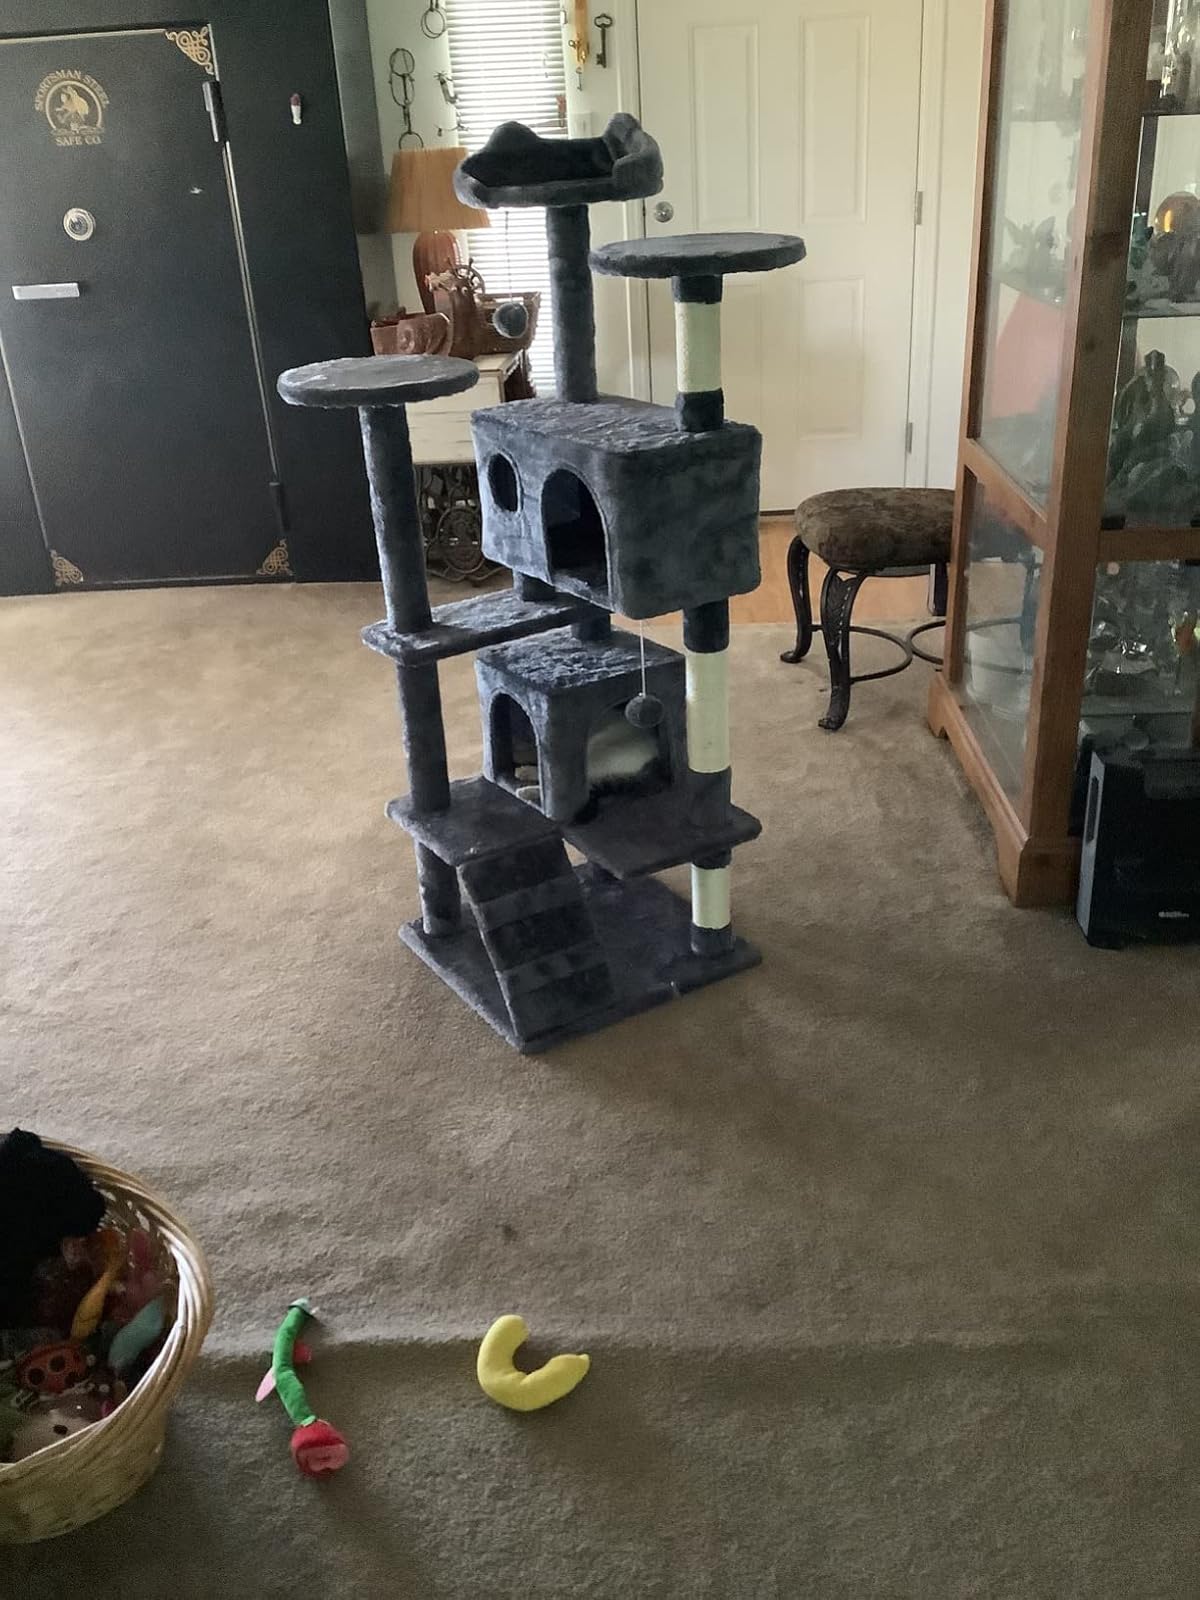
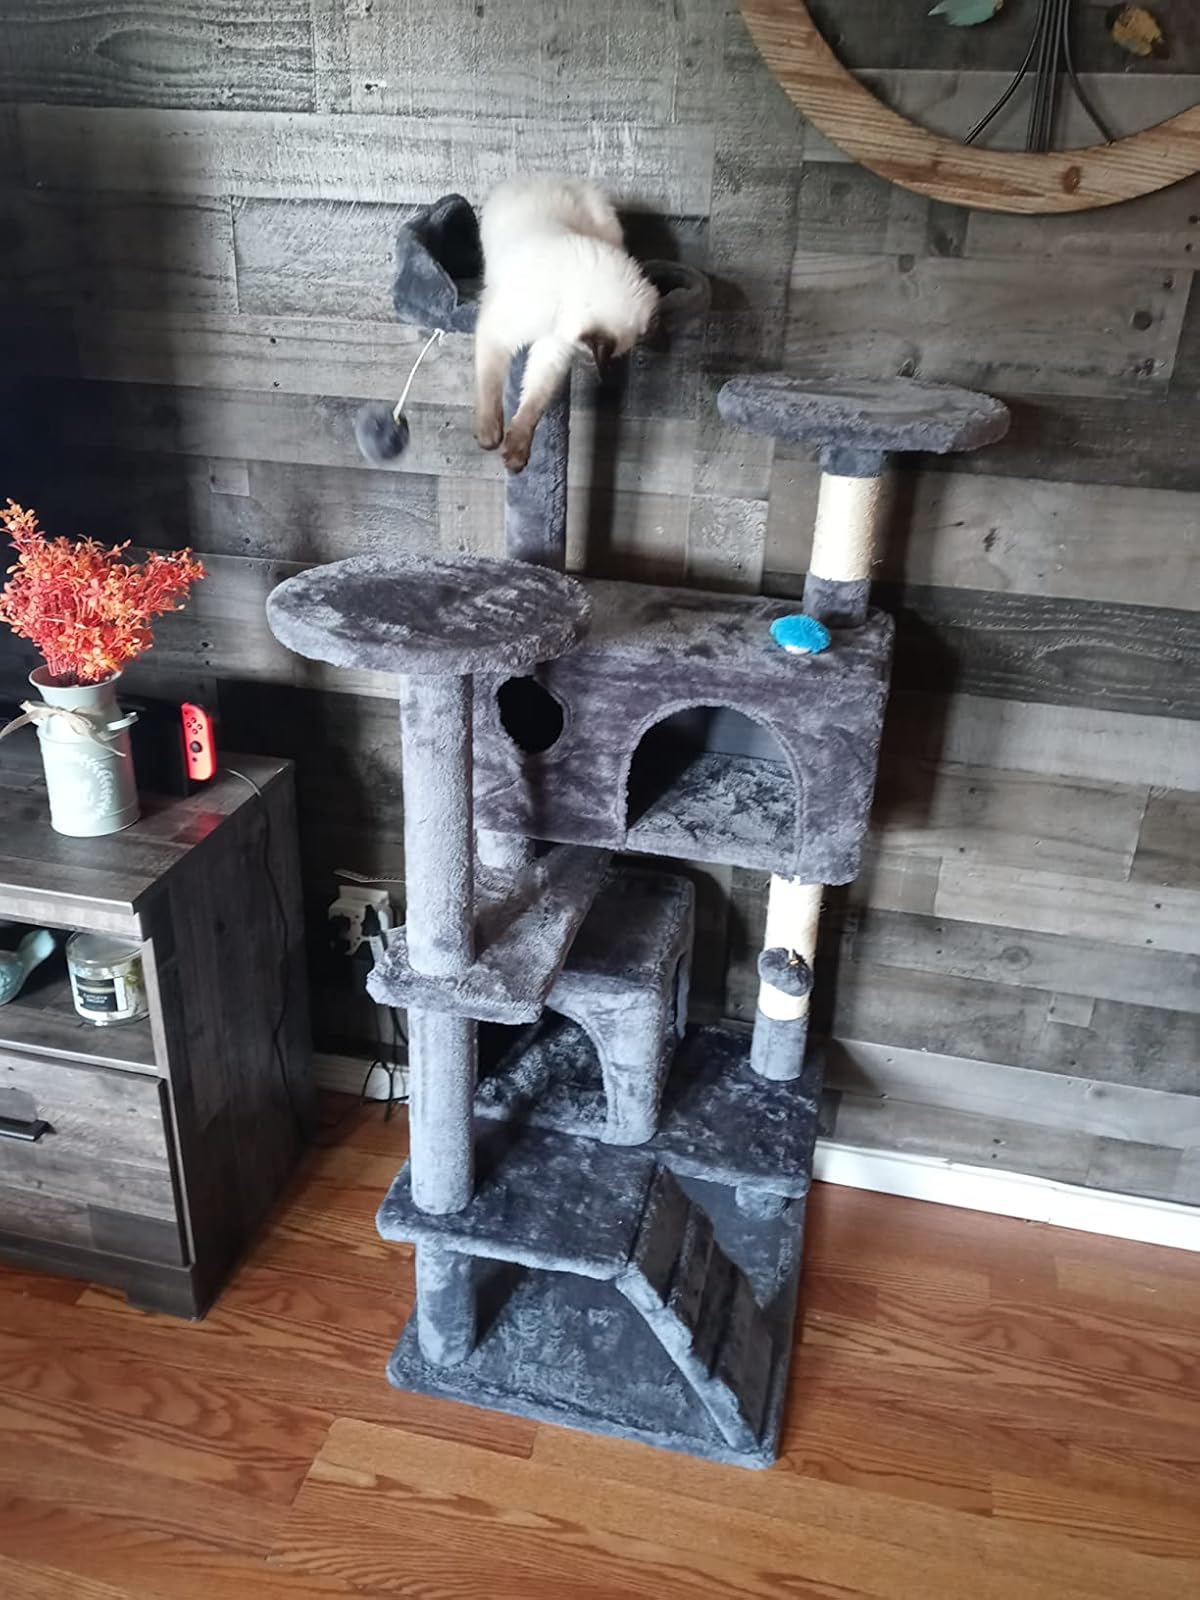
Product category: items_cat tree
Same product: yes